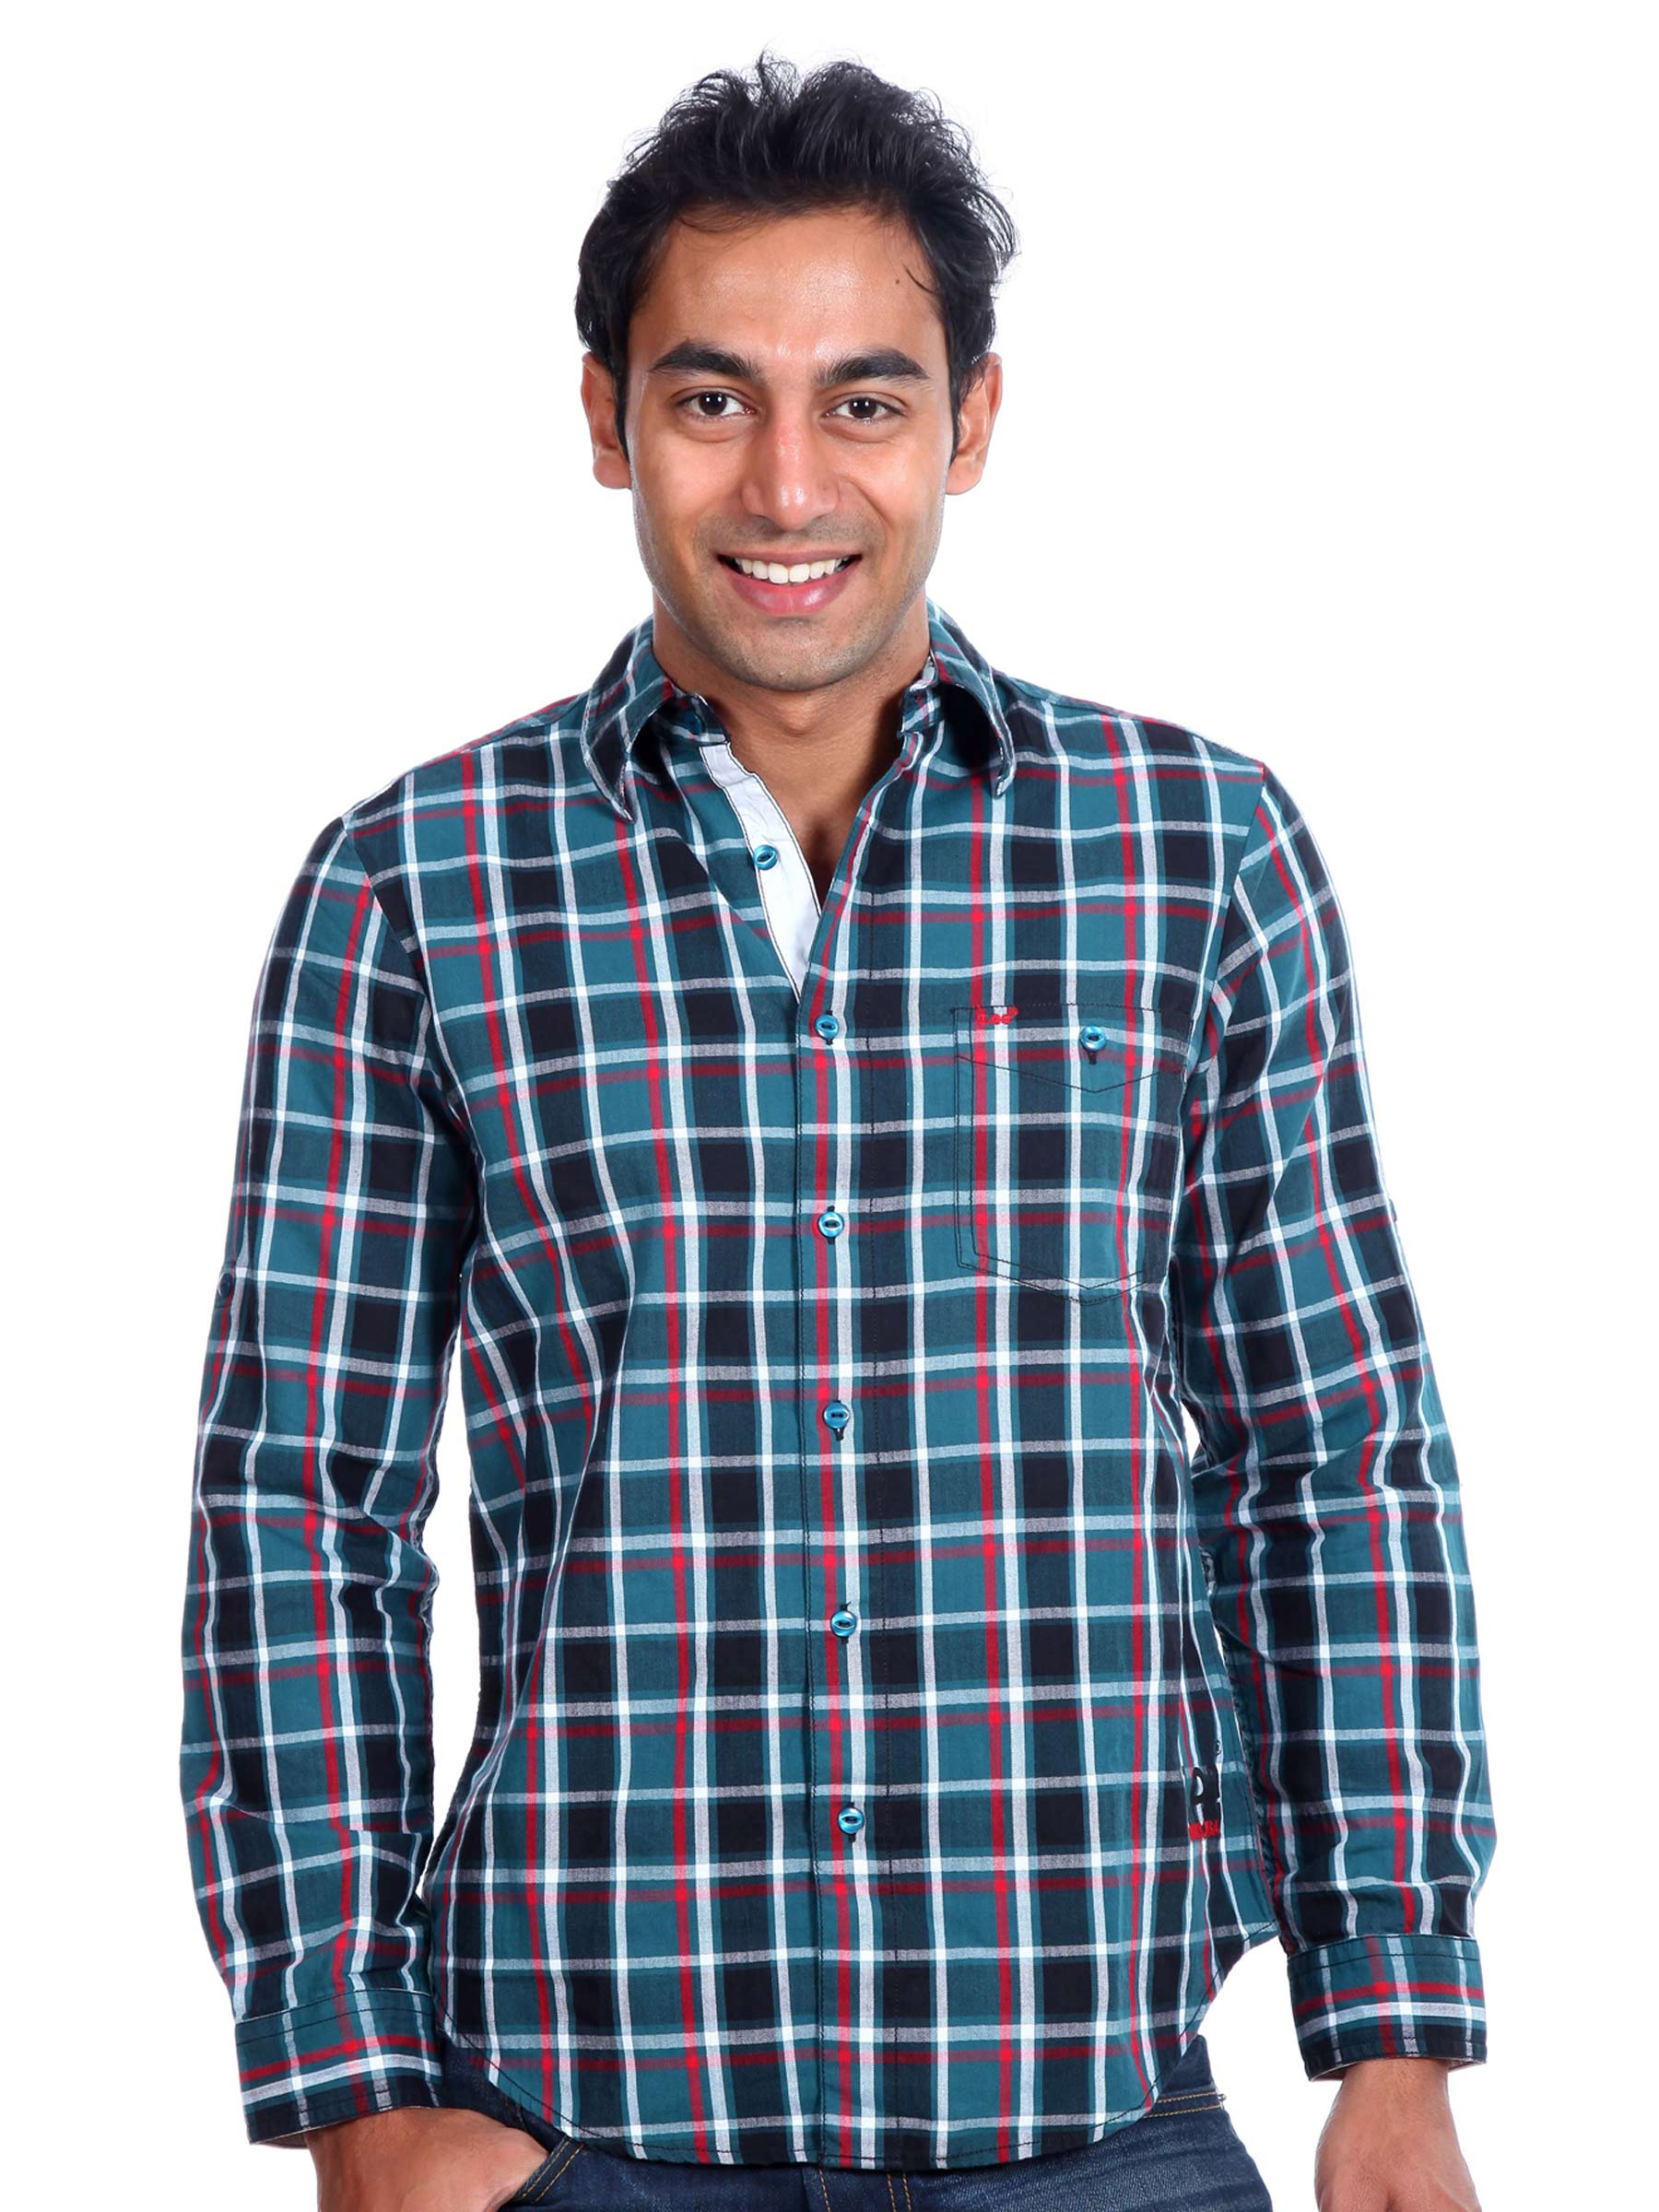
Lee Men Check Mason Blue Shirt
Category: Apparel / Topwear / Shirts
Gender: Men
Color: Blue
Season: Winter 2010
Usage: Casual